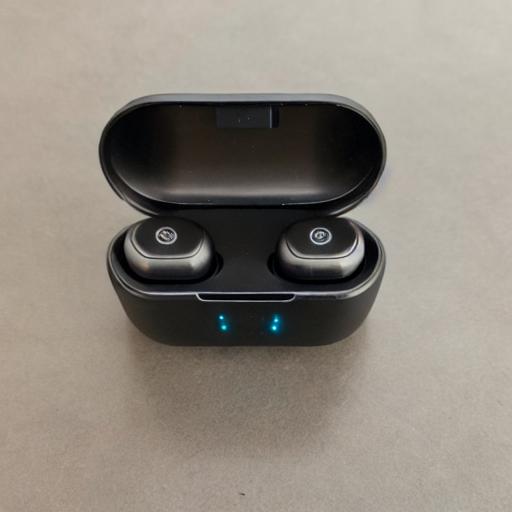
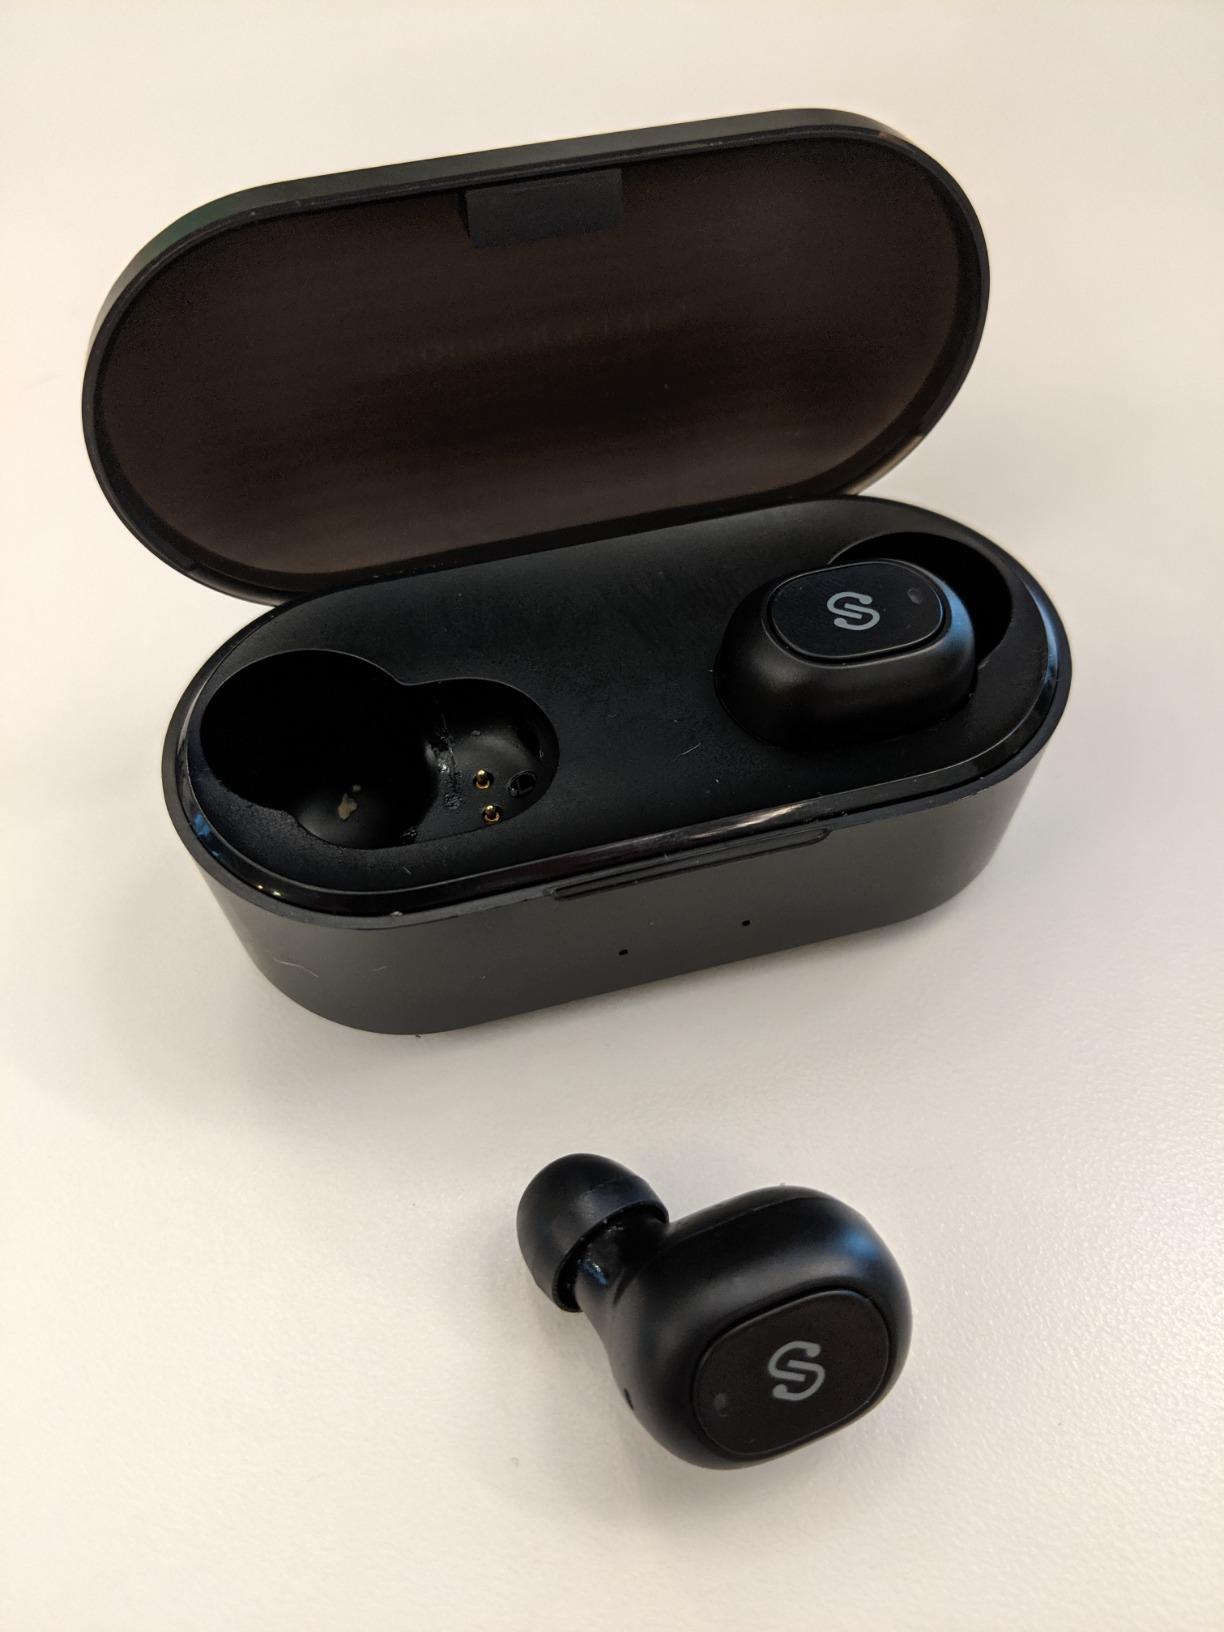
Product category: earbuds
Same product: no